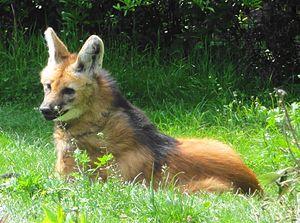
Le loup à crinière est une espèce de carnivores de la famille des canidés, originaire de l'Amérique du Sud. Il est le seul représentant de son genre : Chrysocyon. Bien que ressemblant à un loup ou à un grand renard, le loup à crinière est génétiquement distinct de tous les autres canidés.